Moby

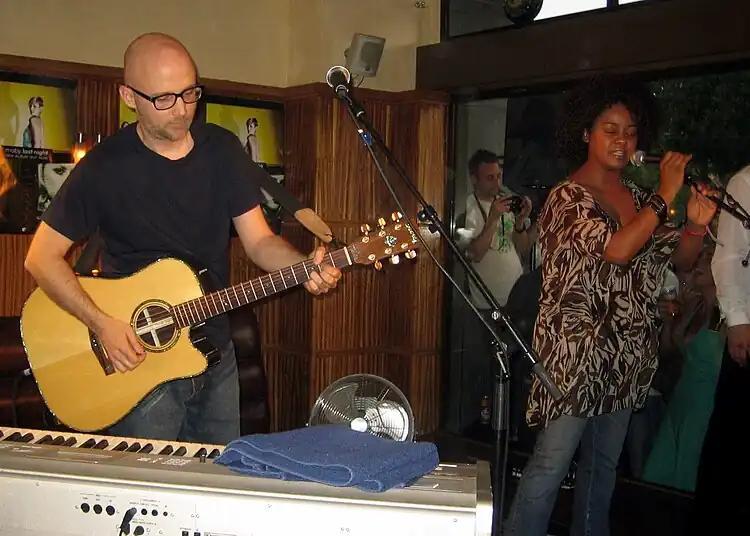
Moby playing guitar with Joy Malcolm in 2008

In January 2010, Moby announced that he had started work on a new album. He later summarised its style as: "Broken down melodic electronic music for empty cities at 2 a.m." The album was promoted with an EP containing three tracks from the album, given free to those who had signed up to Moby's mailing list, entitled "Be the One", in February 2011. The album, "Destroyed", was released in May 2011. A same-titled book of Moby's photography was released around the time of the album. Moby took to an online poll to decide the next single from "Destroyed"; the fans picked "Lie Down in Darkness". This was followed by "After" and "The Right Thing", both influenced by what fans had picked. A limited edition remixed version of "Destroyed" was released in 2012 as "Destroyed Remixed" and includes new remixes by David Lynch, Holy Ghost! and System Divine, and a new 30-minute ambient track named "All Sides Gone".